Jim Crawford (playwright)

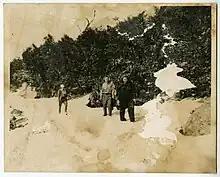
Possible photo of James and Pamela Crawford. Found in Fryer Library Collection UQFL301. Box 9, Folder 4.

It was during this time that Crawford began writing for the theatre. Throughout his lifetime, Crawford wrote around seventeen plays. In addition to his plays, he wrote several short stories, such as, "Pipers All" and "The Bottle". He was described as a controversial left-wing journalist with his plays being described as propagandist. His first play was a one-act called "Welcome Home."